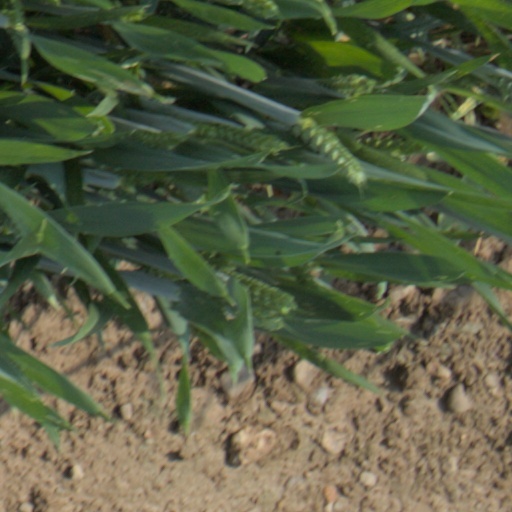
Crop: wheat